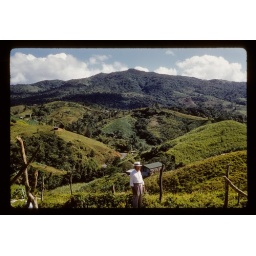
Man with hat and book looking over PR valley